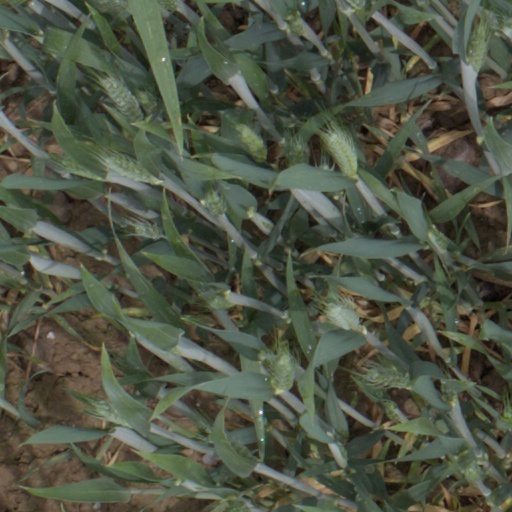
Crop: wheat